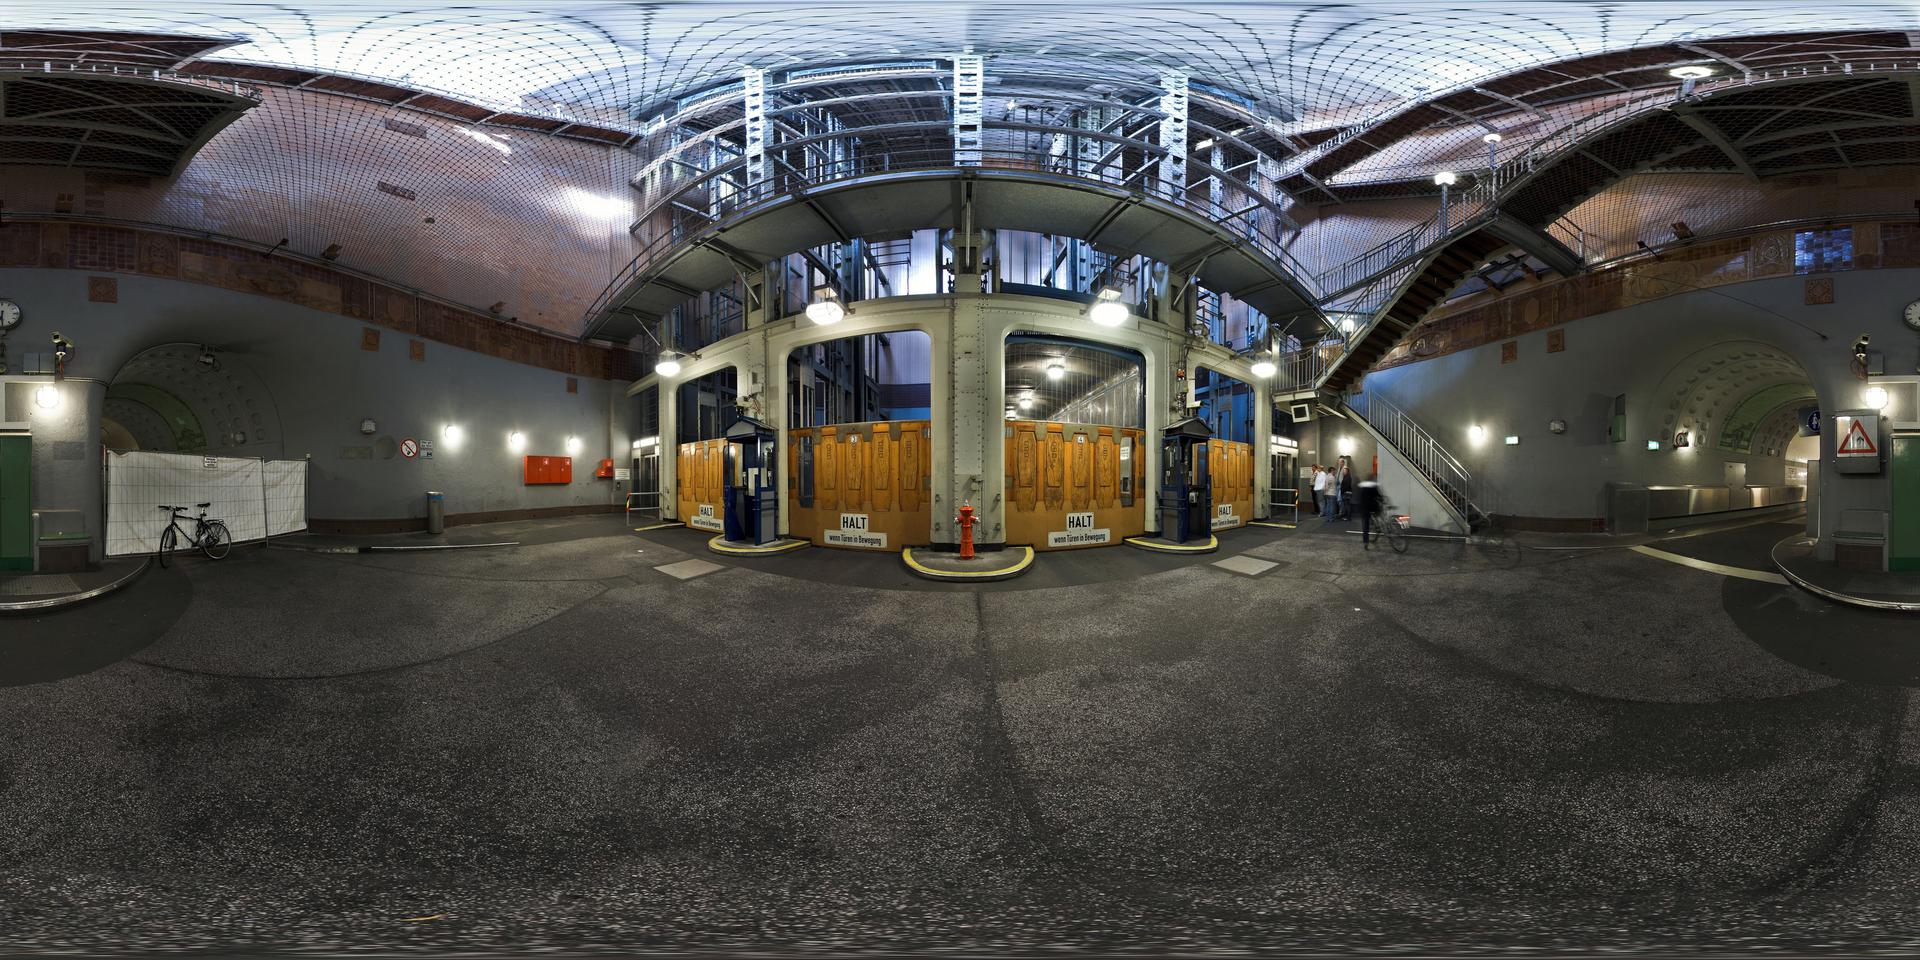
Referred object: the small red post on the platform

Referred object: the red fire hydrant opposite the metal staircase